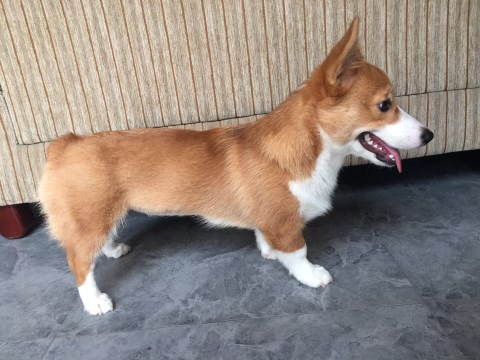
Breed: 2909-n000116-Cardigan